Anchor Line (steamship company)

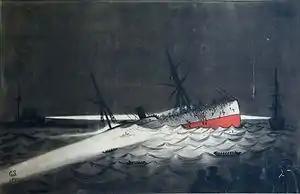
Eyewitness painting of the sinking of "Utopia" in 1891

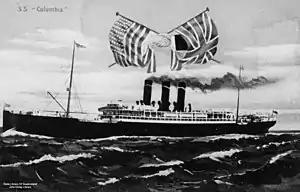
"Columbia" was a passenger liner built for Anchor Line in 1902 and sold in 1926

The company began in 1855 when Captain Thomas Henderson from Fife became a partner in the shipping agent firm of N & R Handyside & Co, of Glasgow who operated a few sailing vessels. This resulted in the formation of the company Handysides & Henderson with the aim of establishing a New York service.